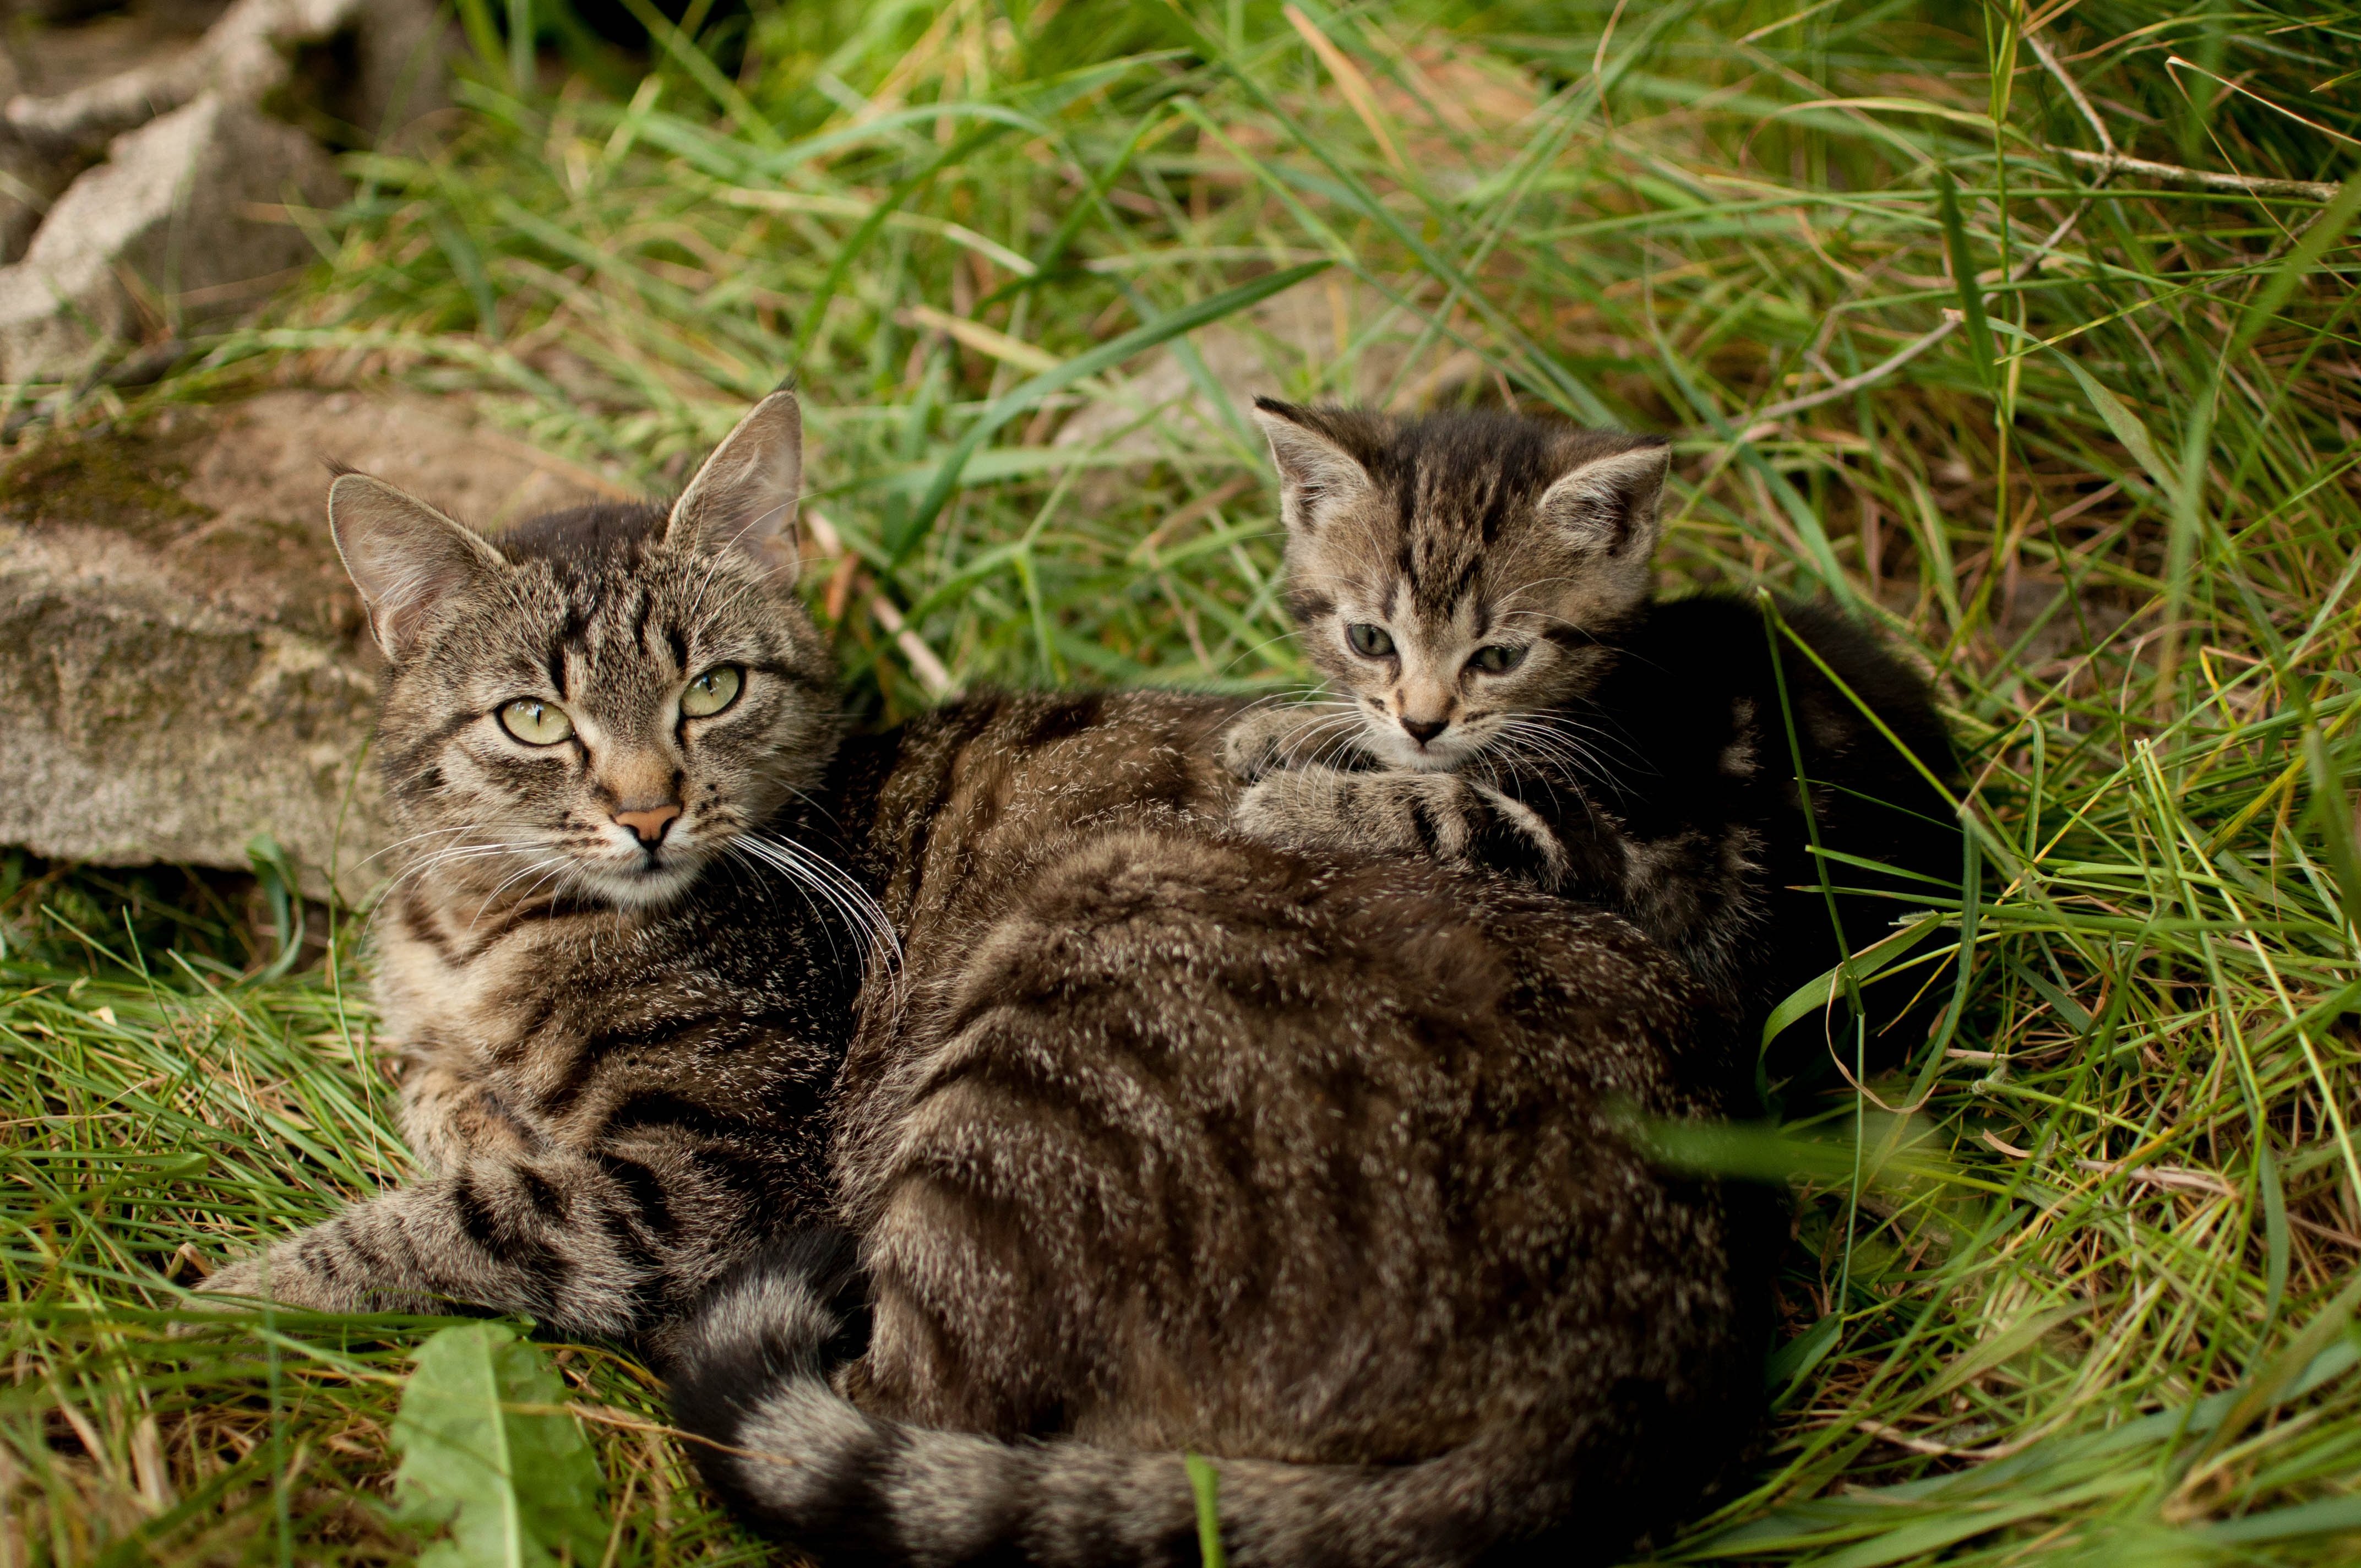
nature, grass, sweet, animal, wildlife, pet, kitten, cat, tabby, mammal, gray, fauna, family, cats, whiskers, animals, vertebrate, kittens, charming, wild cat, small to medium sized cats, cat like mammal, pixie bob, rusty spotted cat